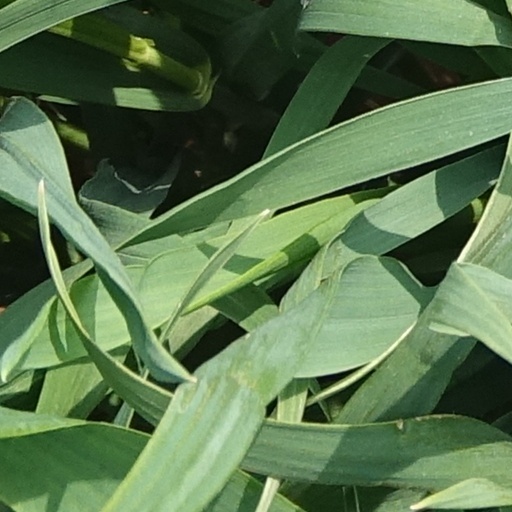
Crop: wheat